Semoutiers-Montsaon

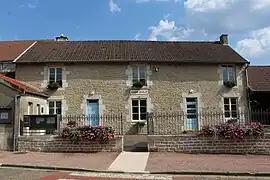
The town hall in Montsaon

Semoutiers-Montsaon is a commune in the Haute-Marne department in north-eastern France. It was created in 1972 by the merger of two former communes: Semoutiers and Montsaon.